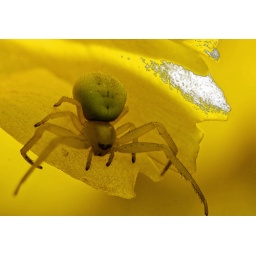
Very small yellow spider in a small yellow forsythia flower - Norway in mid May.